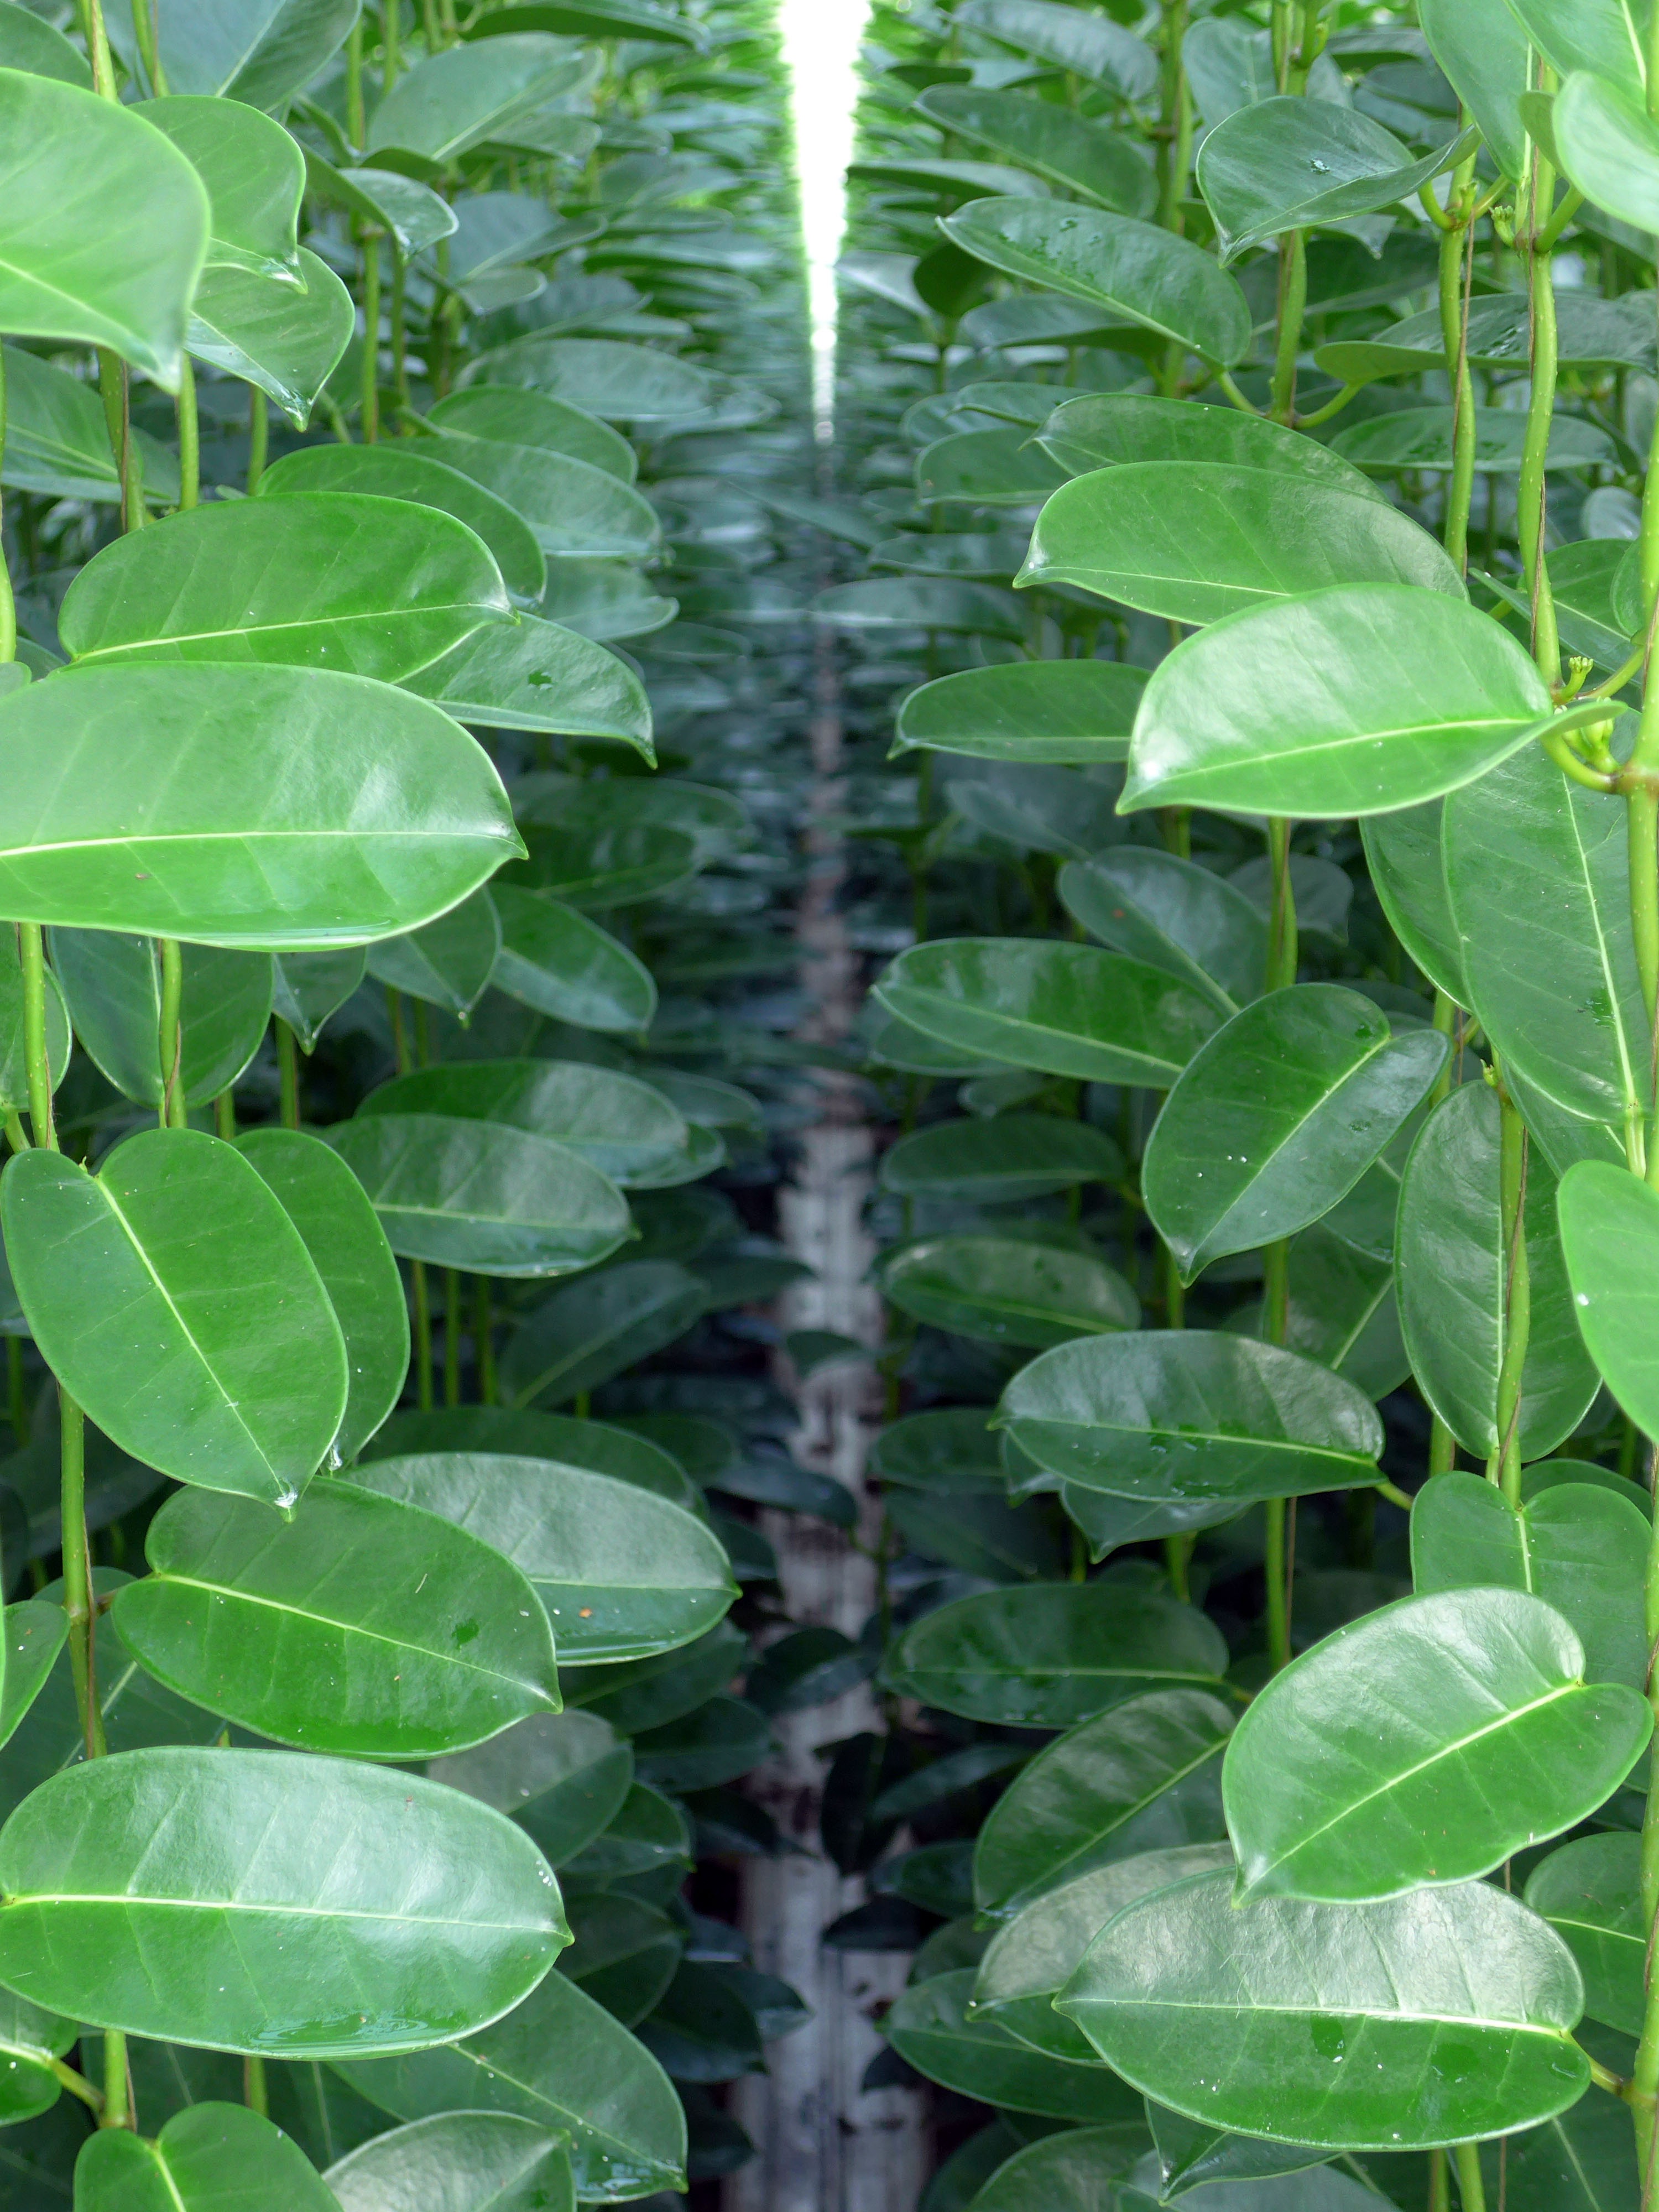
tree, plant, fruit, leaf, flower, food, green, produce, houseplant, cultivation, green plant, leaves, shrub, horticulture, gang, flowering plant, stephanotis, coccoloba uvifera, land plant